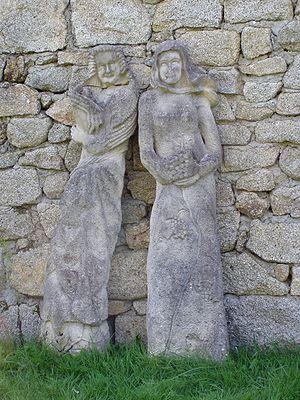
Sculptures à Masgot, hameau de Fransèches (Creuse, France)
François Michaud, né Jean François Michaud le 22 septembre 1810 à Masgot où il est mort le 29 décembre 1890, est un sculpteur français.
Fransèches est une commune française située dans le département de la Creuse en région Nouvelle-Aquitaine.